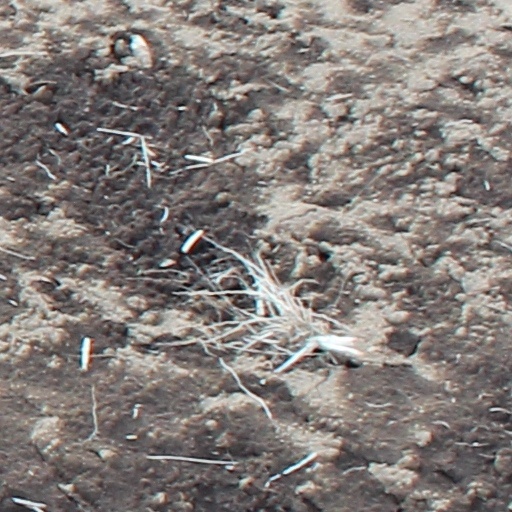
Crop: wheat